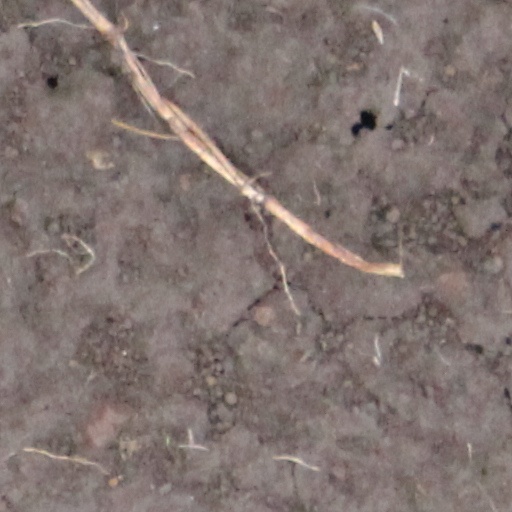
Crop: wheat